Lemvig

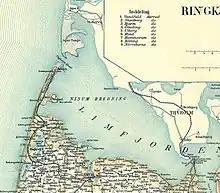
Map of Nissum Bredning, c. 1900, showing Lem Vig on the southern shore.

The town is situated 10 kilometers (6¼ miles) from the North Sea and from Copenhagen. The town takes its name from the "Lem Vig", a bay on the western part of the Limfjord, and part of Nissum Bredning. The town lies at the interior end of the bay, and originally was settled on a flat strip of land between the fjord and Lemvig Lake, surrounded to the east and west by steep hills. Gradually, the town has expanded and spread up the sides of the valley.